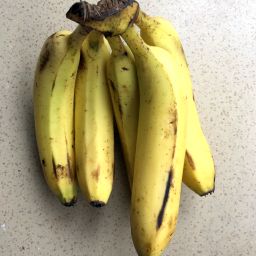
Fruit: Banana
Quality: Good